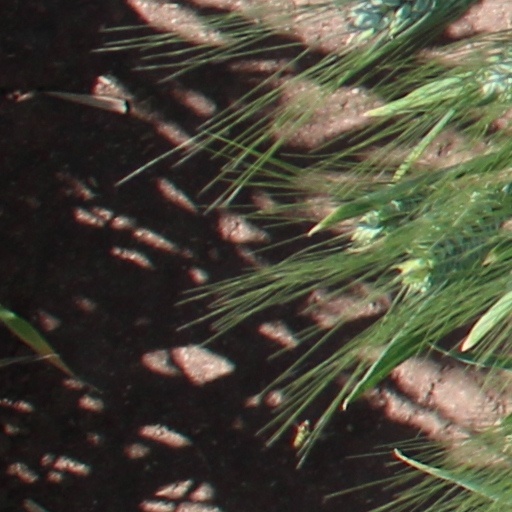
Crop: wheat